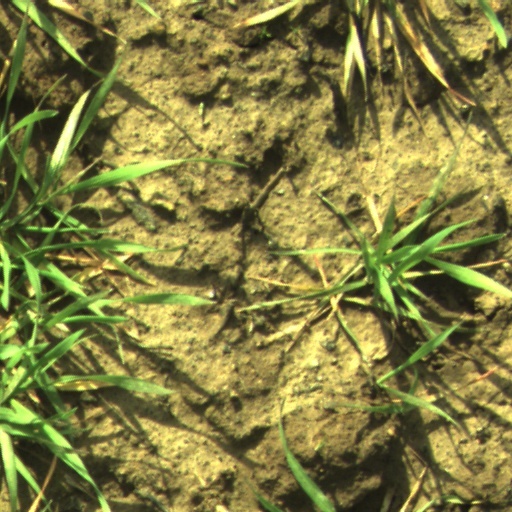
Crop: wheat